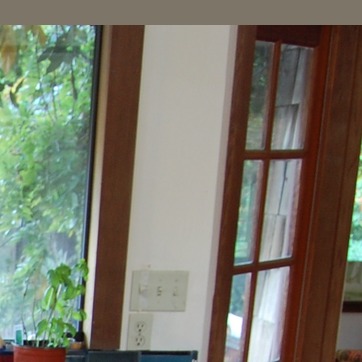
Material: painted